Iskoleta Man Awa

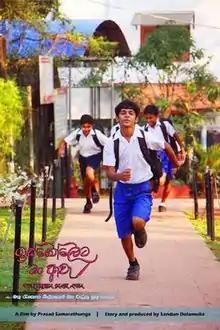
promotional poster

Iskoleta Man Awa is a 2019 Sri Lankan Sinhala children's drama film directed by Prasad Samarathunga and produced by Sandun Dolamulla. It stars Udith Abeyrathna, Kumara Wanduressa and Edna Sugathapala in lead roles along with Rajitha Hiran and Upul Weerasinghe. Child artist Viraj Madushan plays the main protagonist. Music composed by Udara Samaraweera. It is the 1328th Sri Lankan film in the Sinhala cinema.